Rugby and Stamford Railway

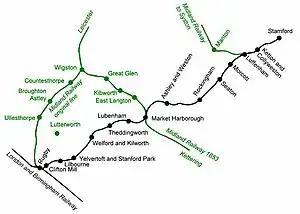
The Rugby to Stamford Line in relation to Midland lines around 1850

In order to gain a more direct route the LNWR gained permission to build a line from to the Northampton and Peterborough Railway line near Wansford. This opened for freight on 2 July 1879, and passengers on 1 November. Although the line from Seaton to Luffenham was now of little importance, it remained double and Morcott station was built as a double line station. The section was not singled until 1907.